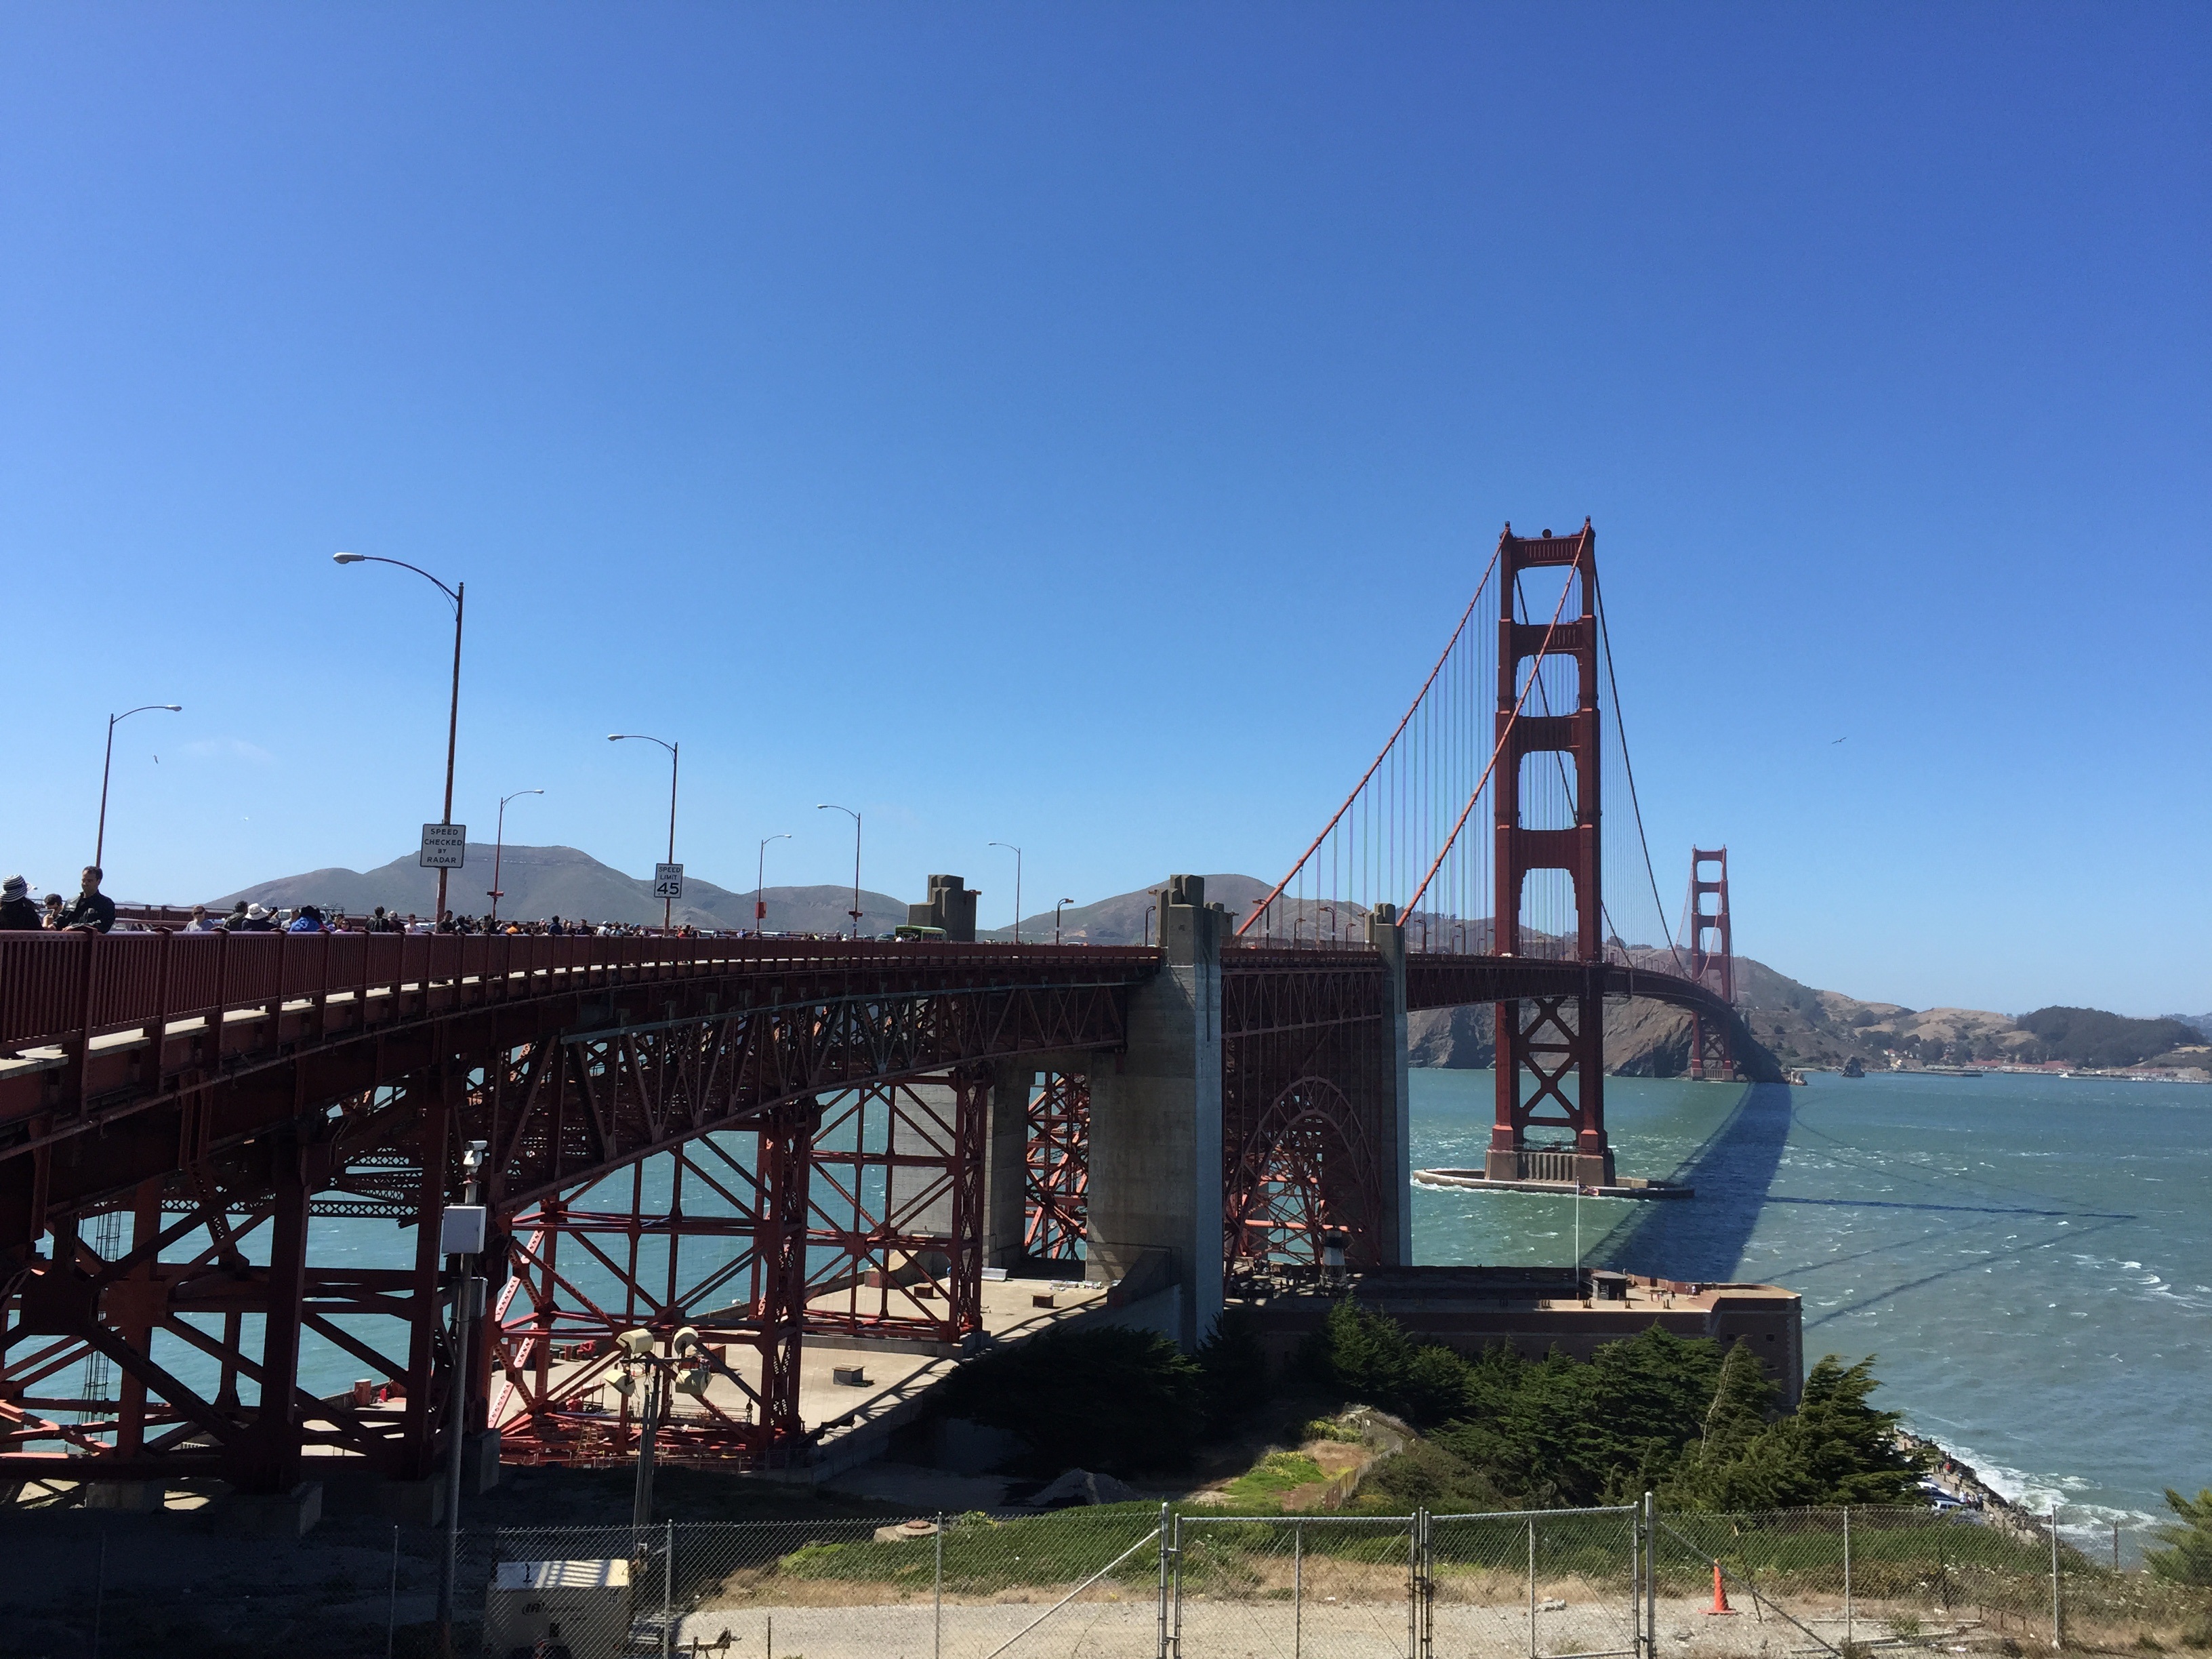
bridge, walkway, golden gate bridge, transport, cable stayed bridge, truss bridge, coast bridge, nonbuilding structure